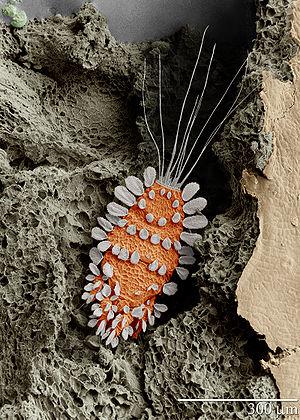
Tuckerella sp., un acarien attaquant les agrumes. Image obtenue en microscopie électronique à balayage à basse température."
Les acariens sont un taxon d'arachnides.
Cette page a pour objet de présenter un arbre phylogénétique des Acari, c'est-à-dire un cladogramme mettant en lumière les relations de parenté existant entre leurs différents groupes, telles que les dernières analyses reconnues les proposent. Ce n'est qu'une possibilité, et les principaux débats qui subsistent au sein de la communauté scientifique sont brièvement présentés ci-dessous, avant la bibliographie.